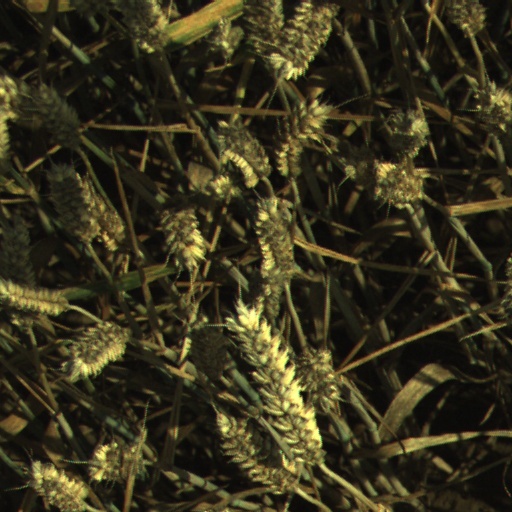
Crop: wheat